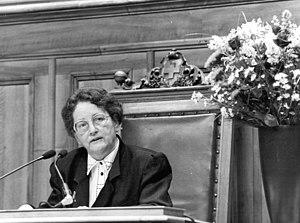
Josi J. Meier, née le 31 août 1926 à Dagmersellen et décédée le 4 novembre 2006 à Lucerne est une personnalité politique suisse.